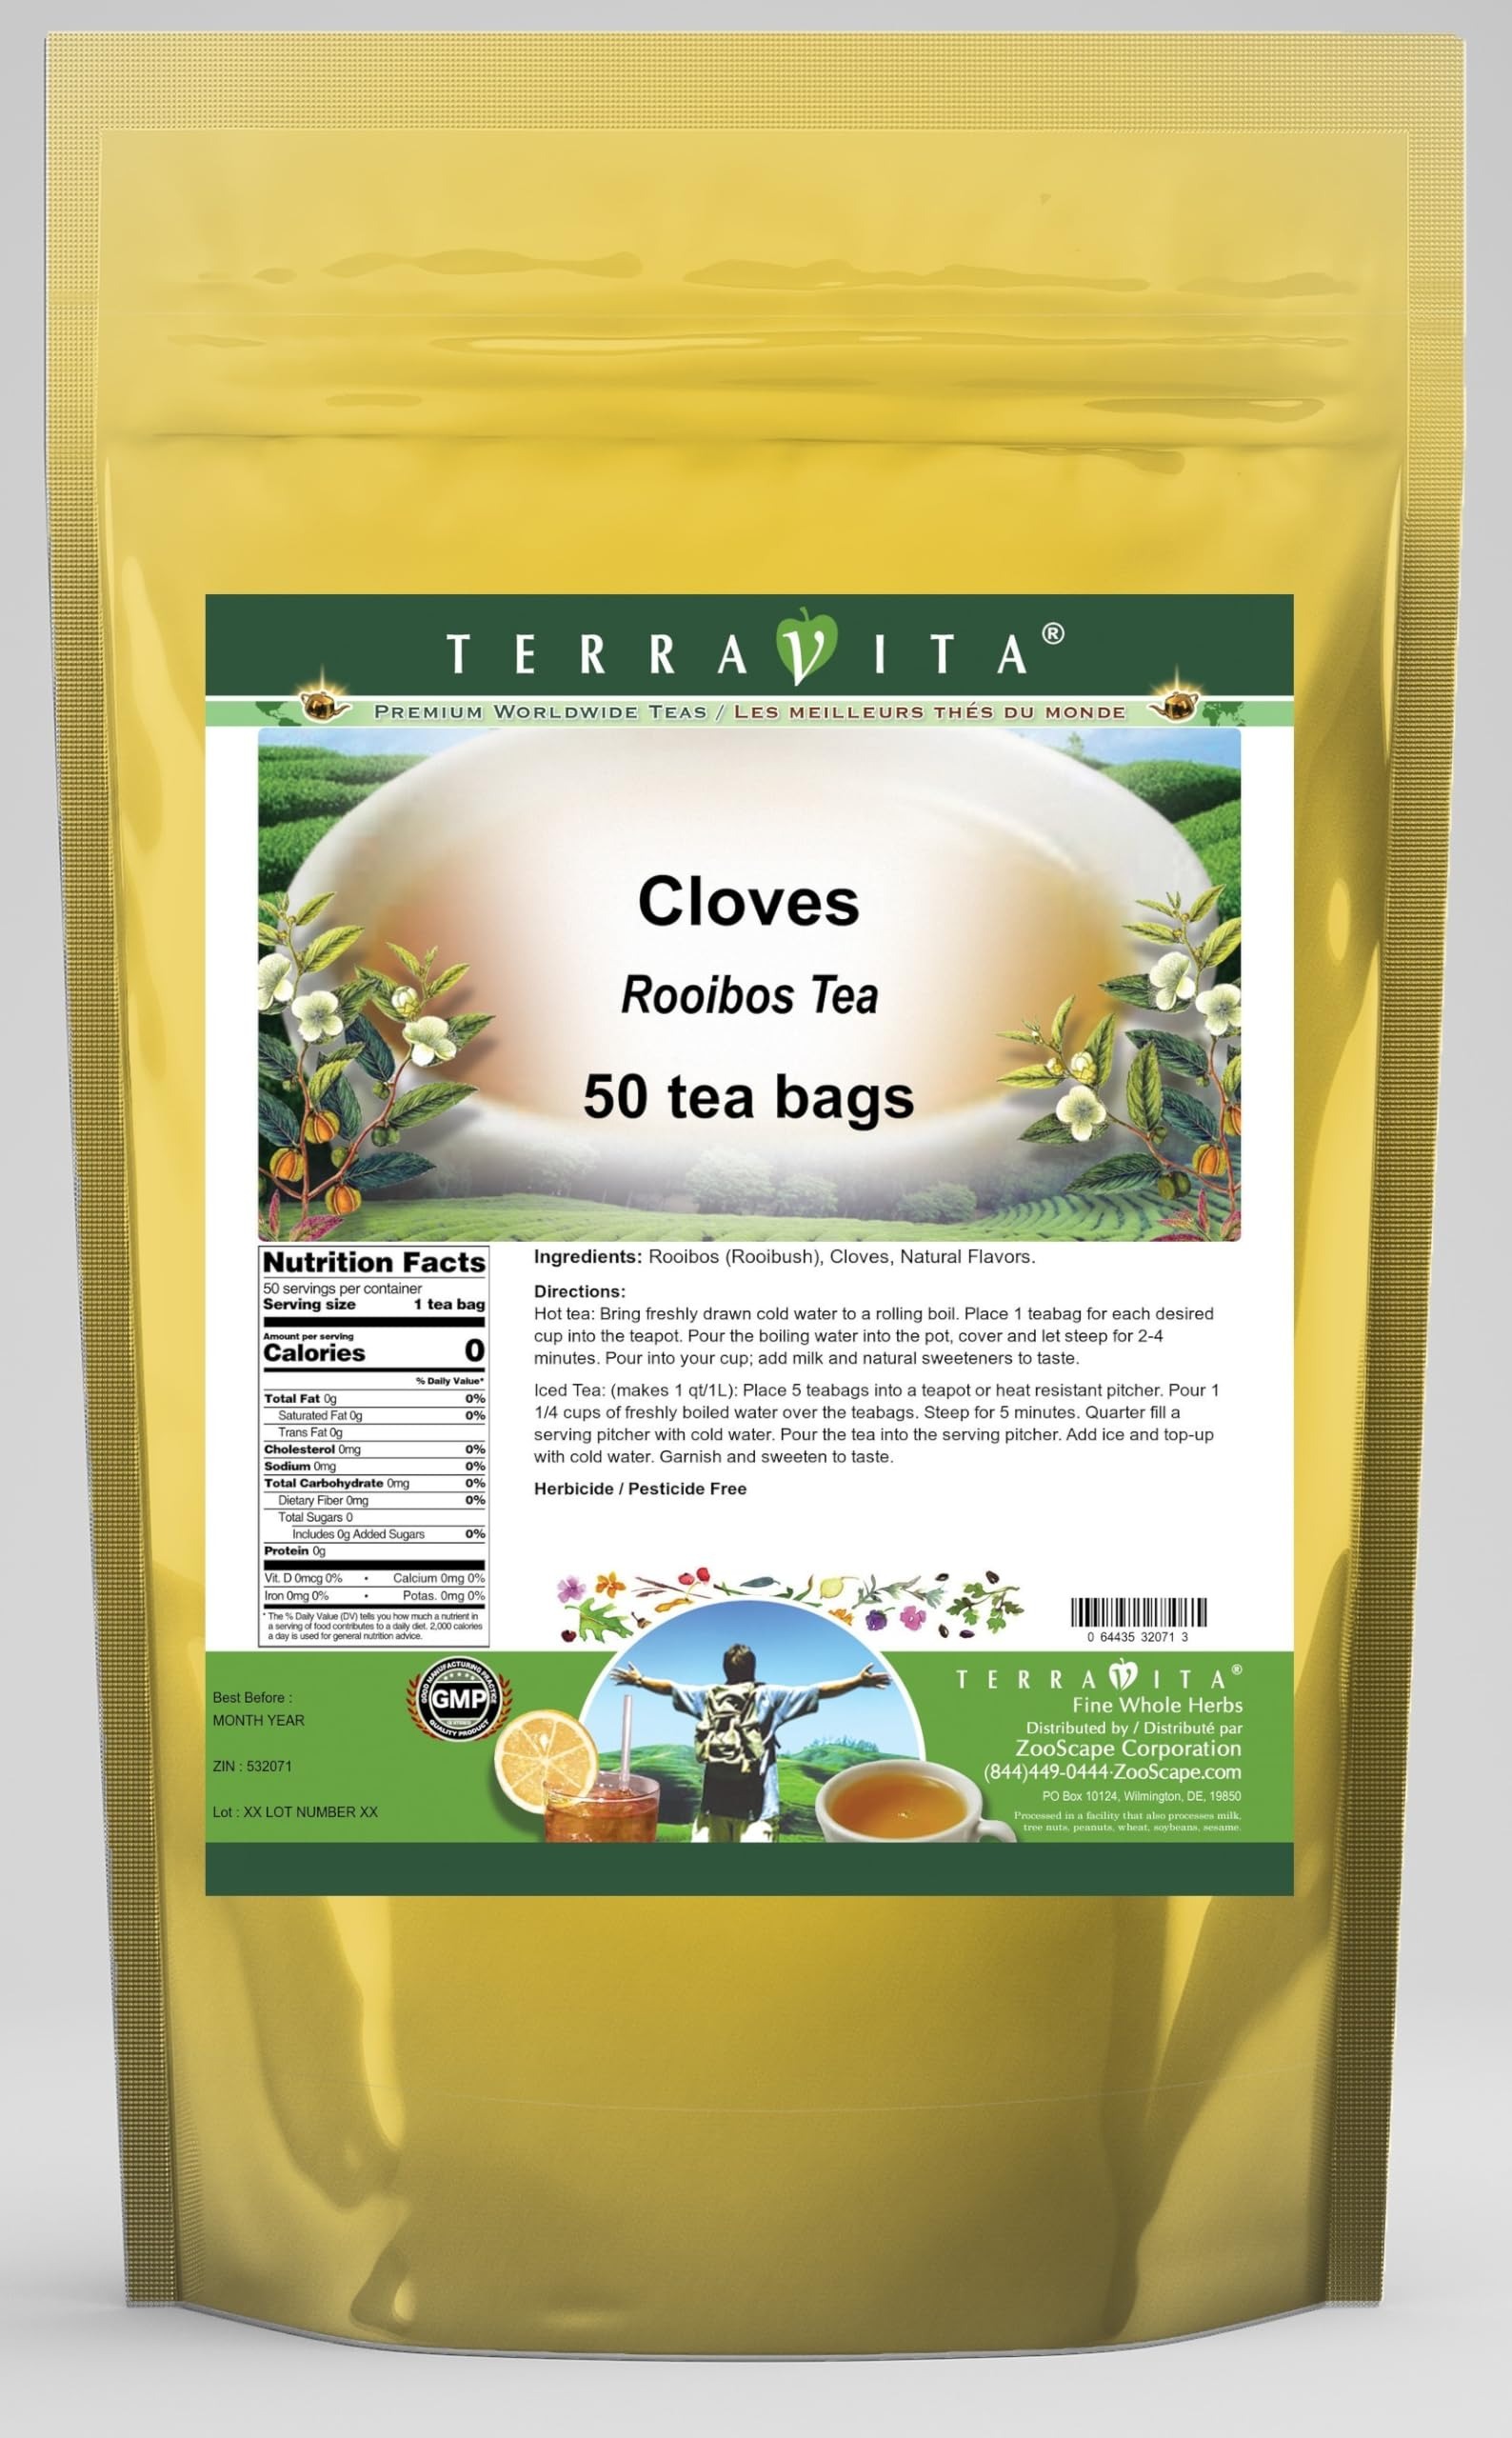
Item Name: Cloves Rooibos Tea (50 tea bags, ZIN: 532071)
Bullet Point 1: Our Cloves Rooibos Tea is a delightful flavored Rooibos tea with Cloves that you will really enjoy! The unique Cloves aroma and taste is a delight! - Ingredients: Rooibos tea, Cloves and Natural Cloves Flavor.
Bullet Point 2: No fillers.
Bullet Point 3: Manufacturer: TerraVita
Bullet Point 4: Size: 50 tea bags
Bullet Point 5: Rooibos Tea Bags - Packed in a convenient upright pouch!
Product Description: Our Cloves Rooibos Tea is a delightful flavored Rooibos tea with Cloves that you will really enjoy! The unique Cloves aroma and taste is a delight! - Ingredients: Rooibos tea, Cloves and Natural Cloves Flavor. - Hot tea brewing method: Bring freshly drawn cold water to a rolling boil. Place 1 teabag for each desired cup into the teapot. Pour the boiling water into the pot, cover and let steep for 2-4 minutes. Pour into your cup; add milk and natural sweeteners to taste. - Iced tea brewing method: (to make 1 liter/quart): Place 5 teabags into a teapot or heat resistant pitcher. Pour 1 1/4 cups of freshly boiled water over the teabags. Steep for 5 minutes. Quarter fill a serving pitcher with cold water. Pour the tea into the serving pitcher. Add ice and top-up with cold water. Garnish and sweeten to taste. - TerraVita is an exclusive line of premium-quality, natural source products that use only the finest, purest and most potent ingredients found around the world. TerraVita is hallmarked by the highest possible standards of purity, potency, stability and freshness. All of our products are prepared with the highest elements of quality control, from raw materials through the entire manufacturing process, up to and including the moment that the bottles or bags are sealed for freshness and shipped out to you. Our highest possible standards are certified by independent laboratories and backed by our personal guarantee. - TerraVita exists to meet and ensure your family's health and wellness without the harmful effects of chemicals and health products. We strive to make all of our products affordable and reliable and are constantly searching the market to maintain our affordability and to look for new ways to serve you and the ones you love. TerraVita has become a trusted house
Value: 50.0
Unit: Count

Price: 30.83